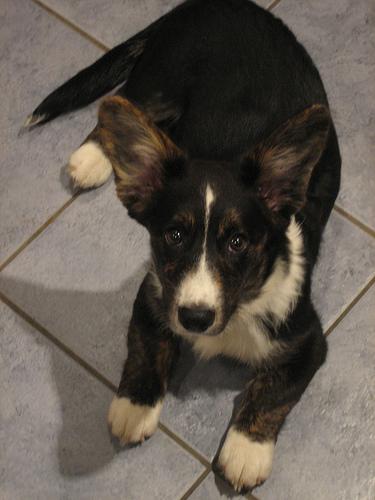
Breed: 2909-n000116-Cardigan